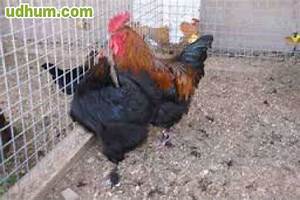
Label: chicken